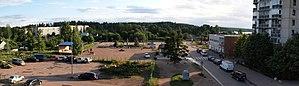
Sovetski est une Commune urbaine dans l'isthme de Carélie dans le Raïon de Vyborg en Russie.